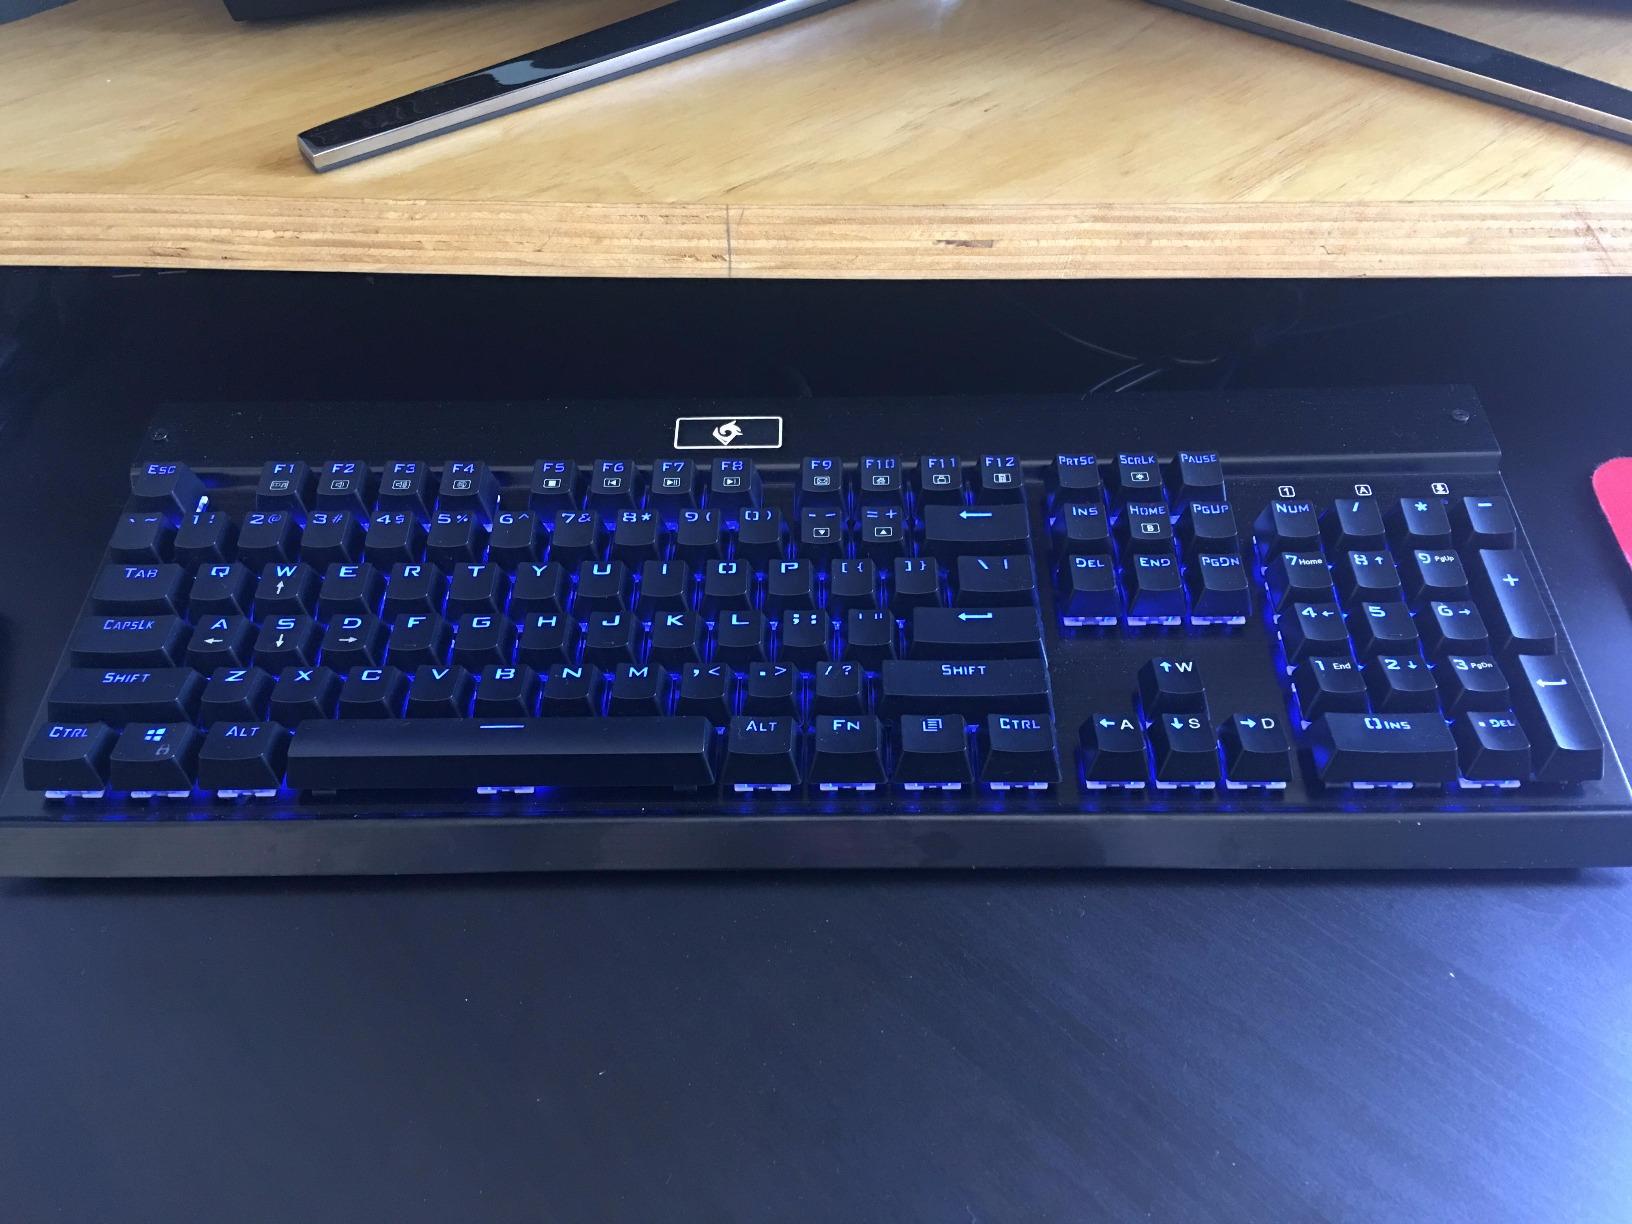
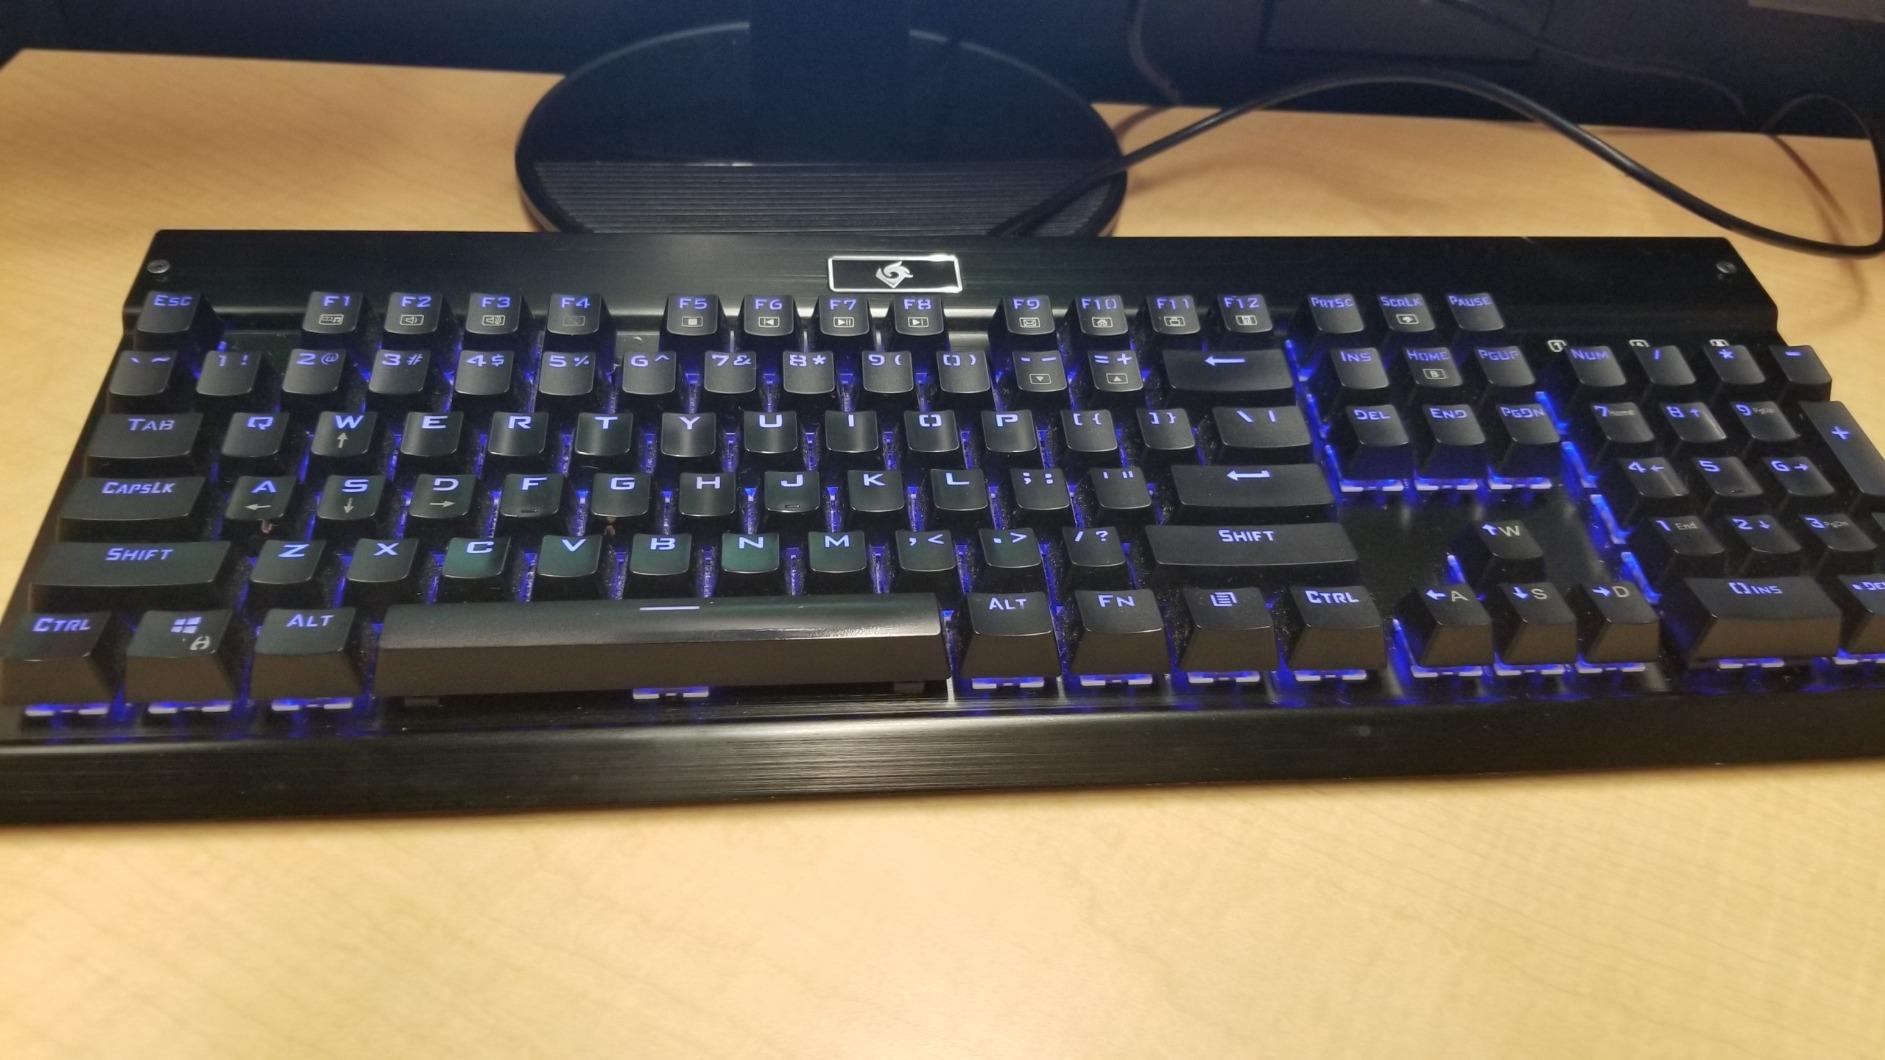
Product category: keyboard
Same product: yes